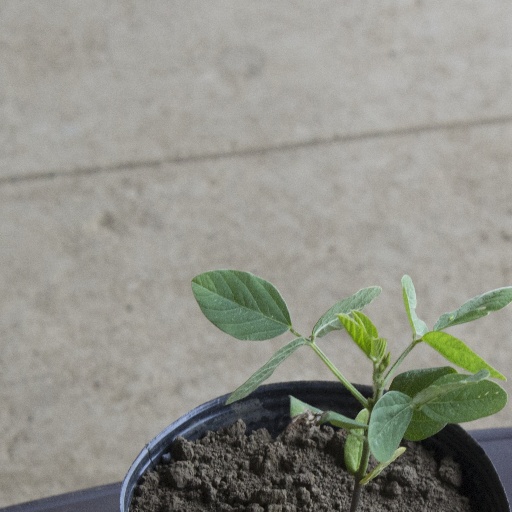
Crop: soybean